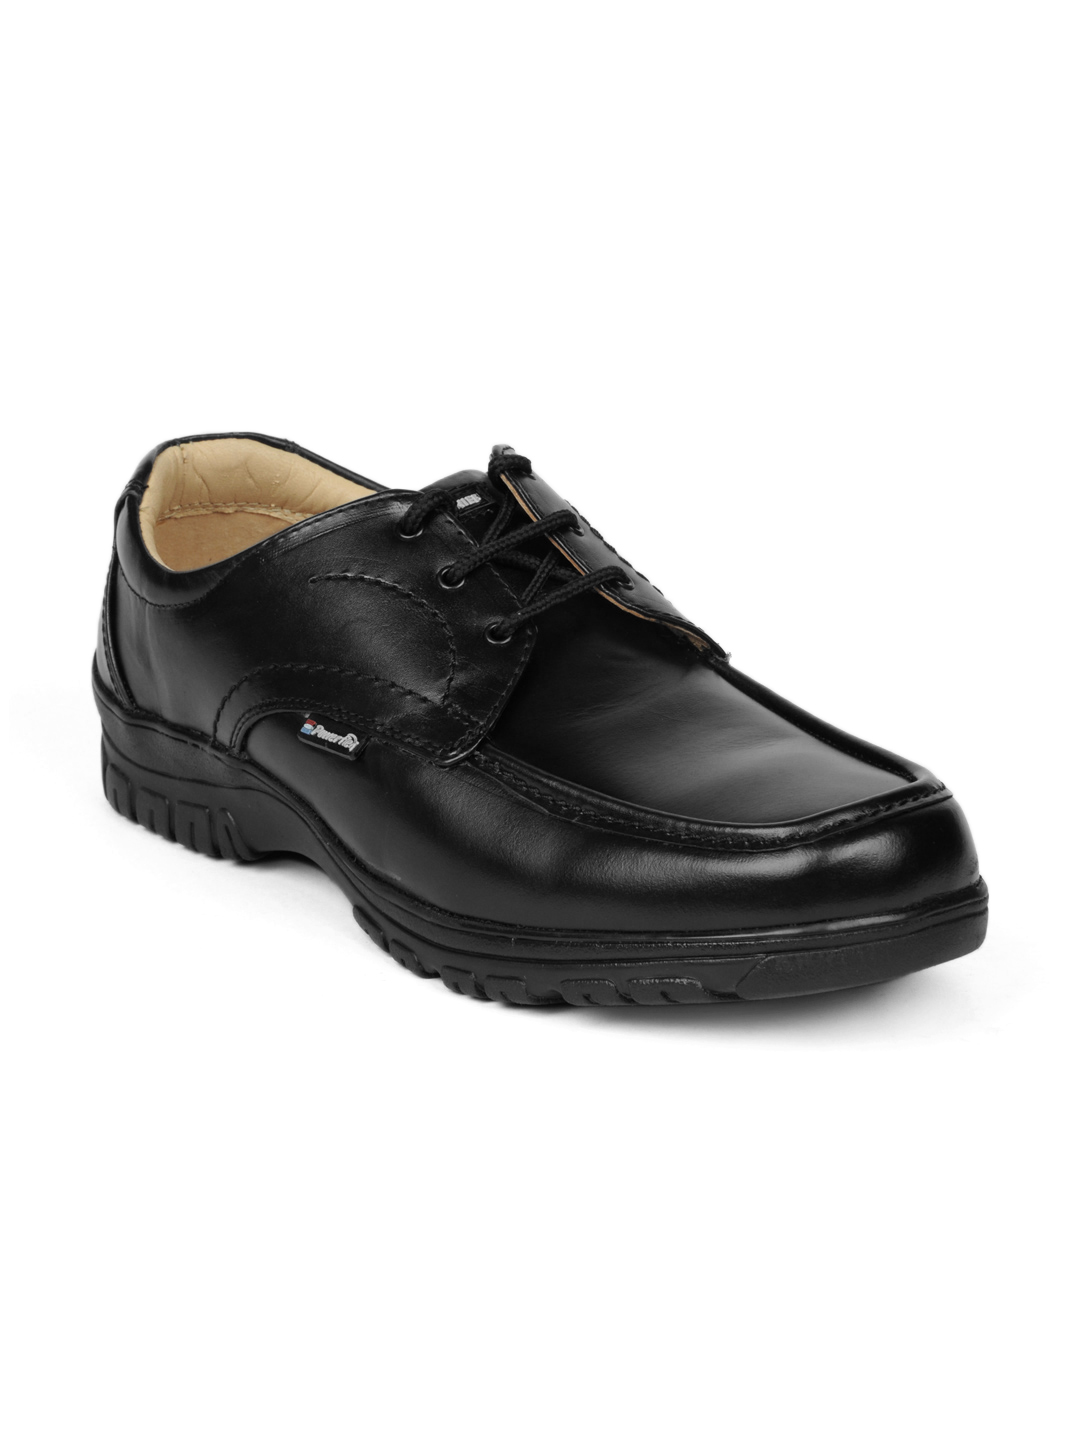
Red Chief Men Black Casual Shoes
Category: Footwear / Shoes / Casual Shoes
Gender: Men
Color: Black
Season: Winter 2018
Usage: Casual